University Officers' Training Corps

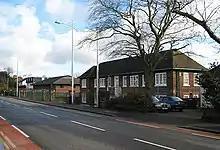
Army Reserve Centre, Broadgate, home of the East Midlands UOTC

Cambridge UOTC claims descent from a unit raised in 1803, when, with Britain under threat of French invasion, undergraduates from the University of Cambridge formed a corps of Volunteers to help defend British shores. Thereafter, the Cambridge University Rifle Volunteers (CURV) was formally raised in 1860. During British involvement in the Second Boer War in 1899 there was a public focus on volunteering for the forces serving in South Africa. In response to this, a detachment was sent to South Africa.